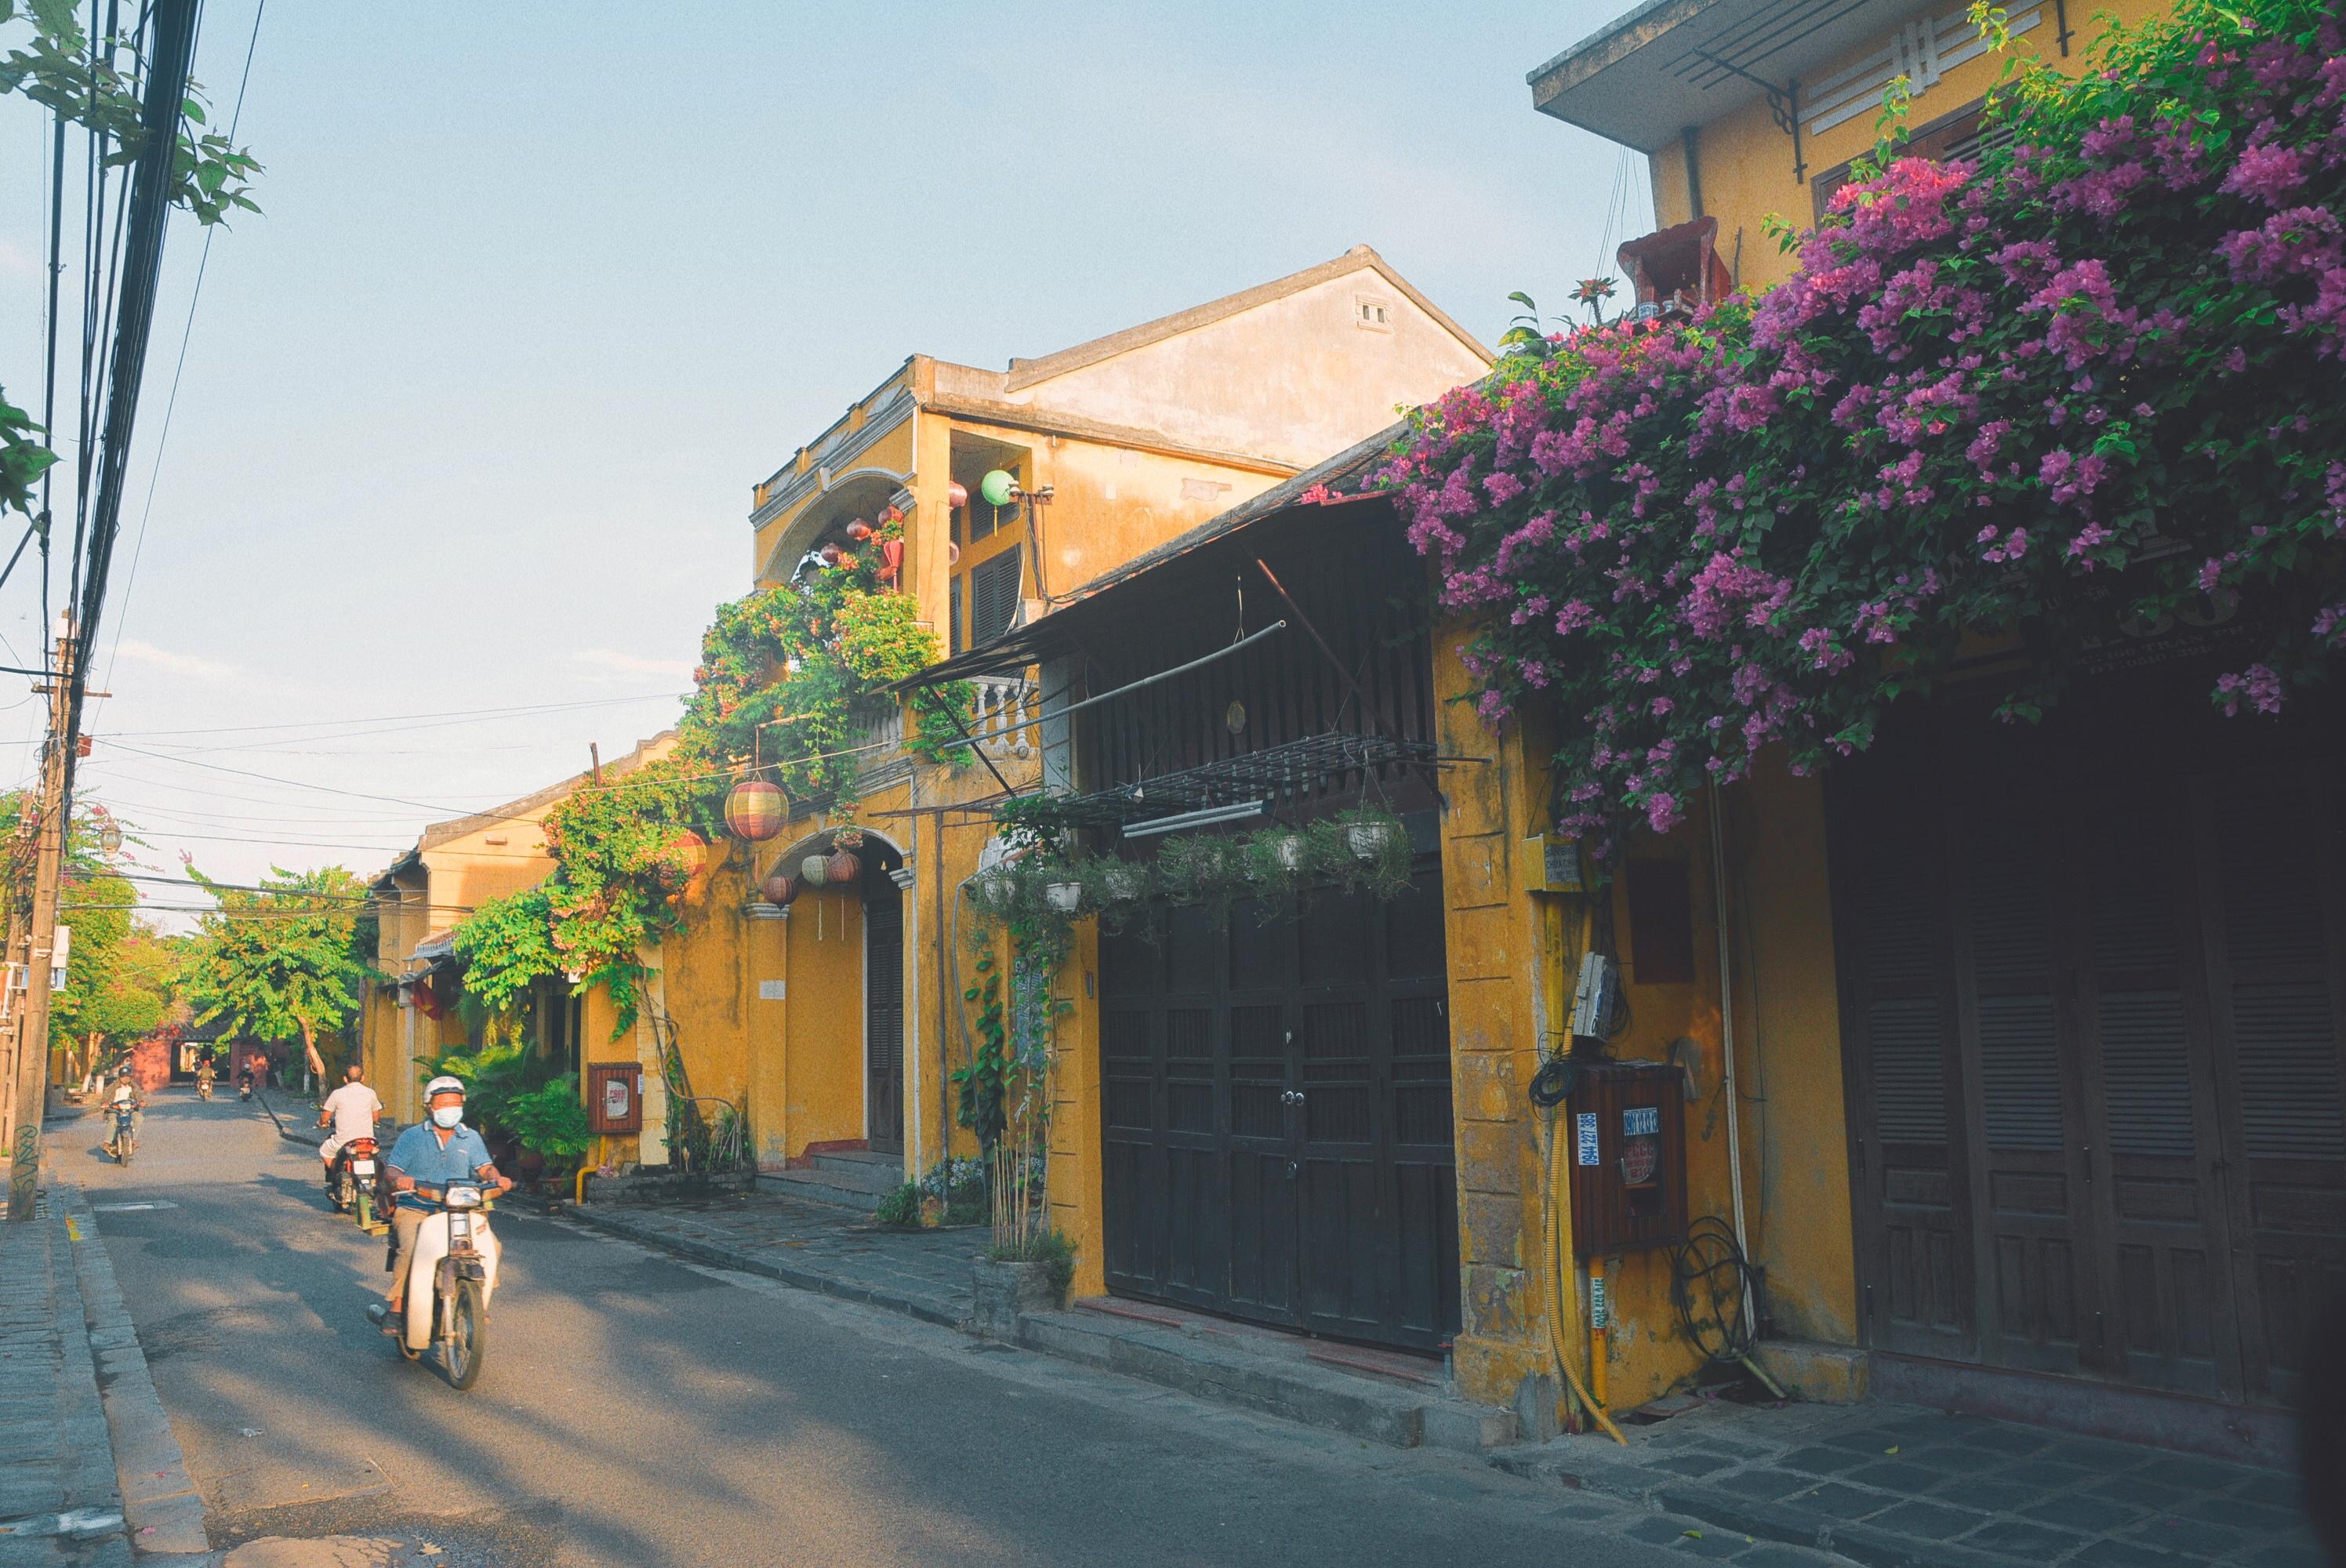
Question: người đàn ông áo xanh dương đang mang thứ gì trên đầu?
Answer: đang mang một chiếc nón bào hiểm